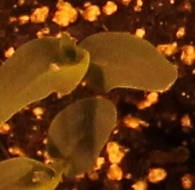
Label: Corn